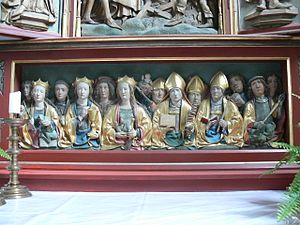
Nødhjælper
Alteret i Liebfrauenmünster i Wolframs-Eschenbach i Mittelfranken i Bayern.
Nødhjælpere var en særlig gruppe helgener, der kunne anråbes ved forskellige former for nød. Helgenkulten omkring dem kom til Danmark og Sverige fra Tyskland. Nødhjælperne er første gang nævnt i et afladsbrev fra 1284, og blev første gang kunstnerisk fremstillet som en gruppe i dominikanerklosteret i Regensburg i 1311. De blev særligt populære i forbindelse med den sorte død i midten af 1300-tallet, og ses i Danmark gengivet på flere senmiddelalderlige altertavler og kalkmalerier. I Sønderjylland er der bevaret nødhjælpere i Løgumkloster, Hellevad Kirke og Halk Kirke. Kulten blev stærkt kritiseret af reformatorerne, og Tridentinerkoncilet ville have den begrænset; men alligevel blev den til en vis grad genoplivet i klostre i Bayern og Schwaben.